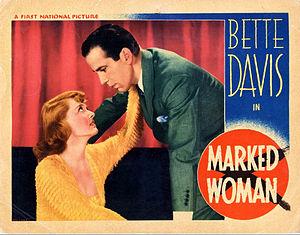
Femmes marquées est un film américain réalisé par Lloyd Bacon, sorti en 1937.